Answer in natural language. How many Windows are visible in the scene? Choose between the following options: 2, 1, 3, 4 or 0
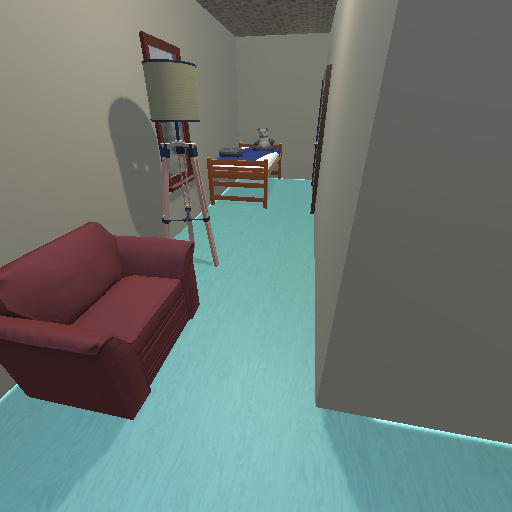
<answer>1</answer>